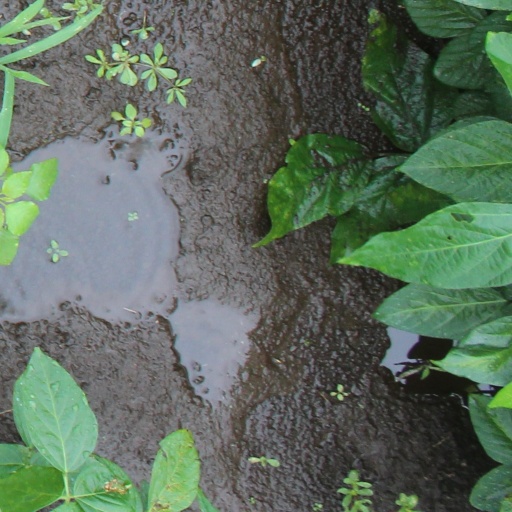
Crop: soybean